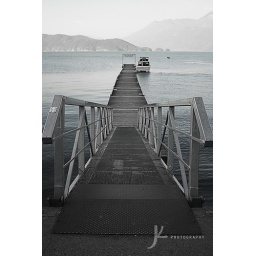
lake in the mountains late afternoon